Matthew Sadler

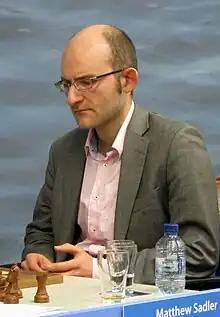
Sadler at the 2012 Tata Steel Chess Tournament

Matthew David Sadler (born 15 May 1974) is an English chess grandmaster, chess writer and two-time British Chess Champion.